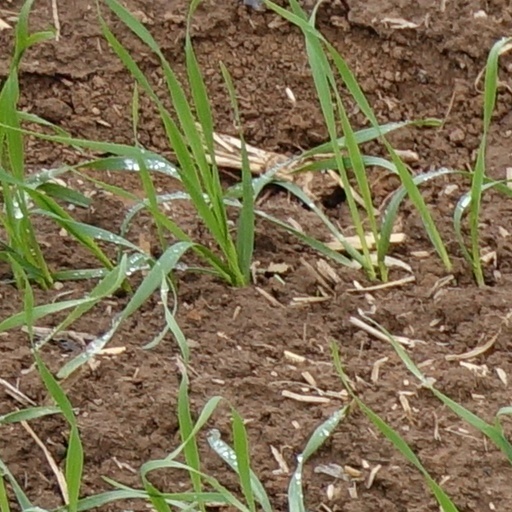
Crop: wheat